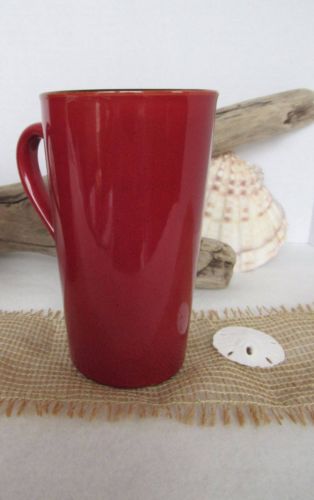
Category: mug